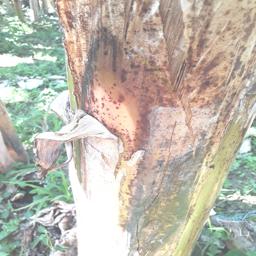
Label: PSEUDOSTEM WEEVIL